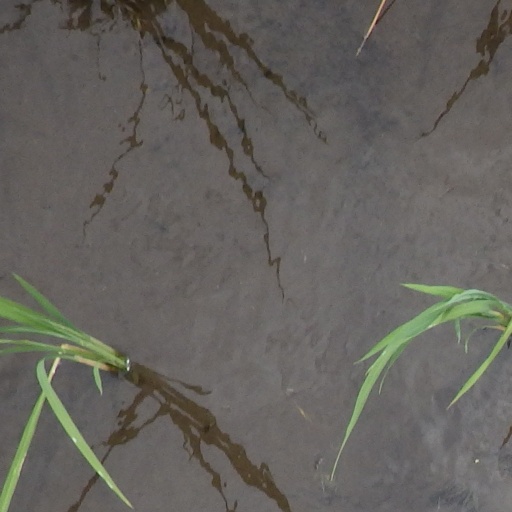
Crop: rice